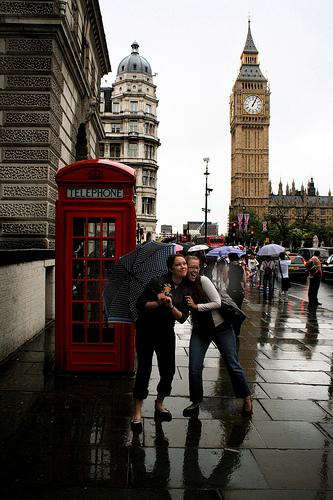
Weather: rain or strom